Gaming Wall Street

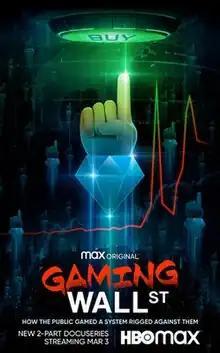
Poster

Gaming Wall St is a documentary television miniseries directed by Tobias Deml and narrated by Kieran Culkin. The two-episode series was released on March 3, 2022 on HBO Max. It explores the causes that led to the 2021 GameStop short squeeze, and the dark underbelly of Wall Street that the phenomenon unearthed: payment for order flow, creative accounting, abuses of the short selling mechanism like naked short selling, corporate overvoting and failures to deliver (FTDs).